Public housing estates in Ho Man Tin

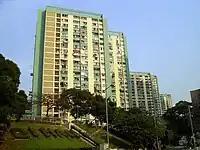
Oi Man Estate

Ho Man Tin Estate consists of 9 residential blocks and a shopping arcade, including 8 blocks and the shopping arcade of Ho Man Tin (South) Estate on Quarry Hill.